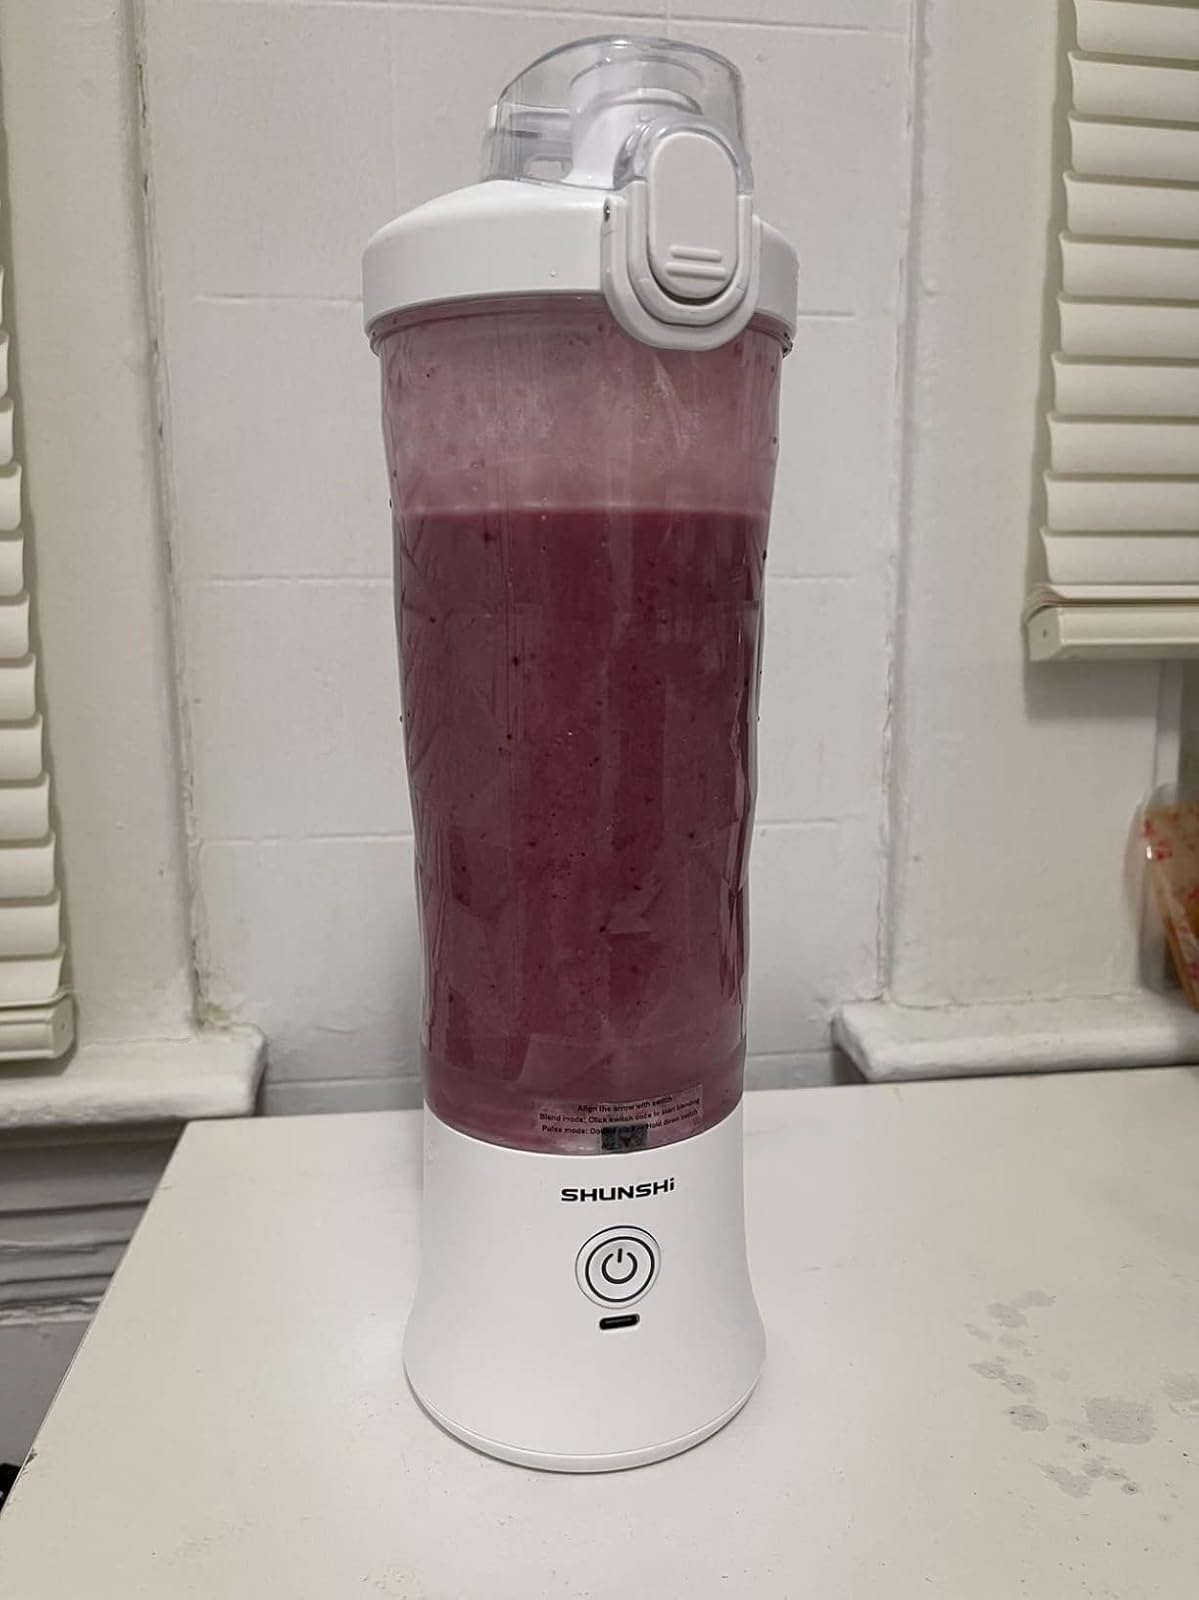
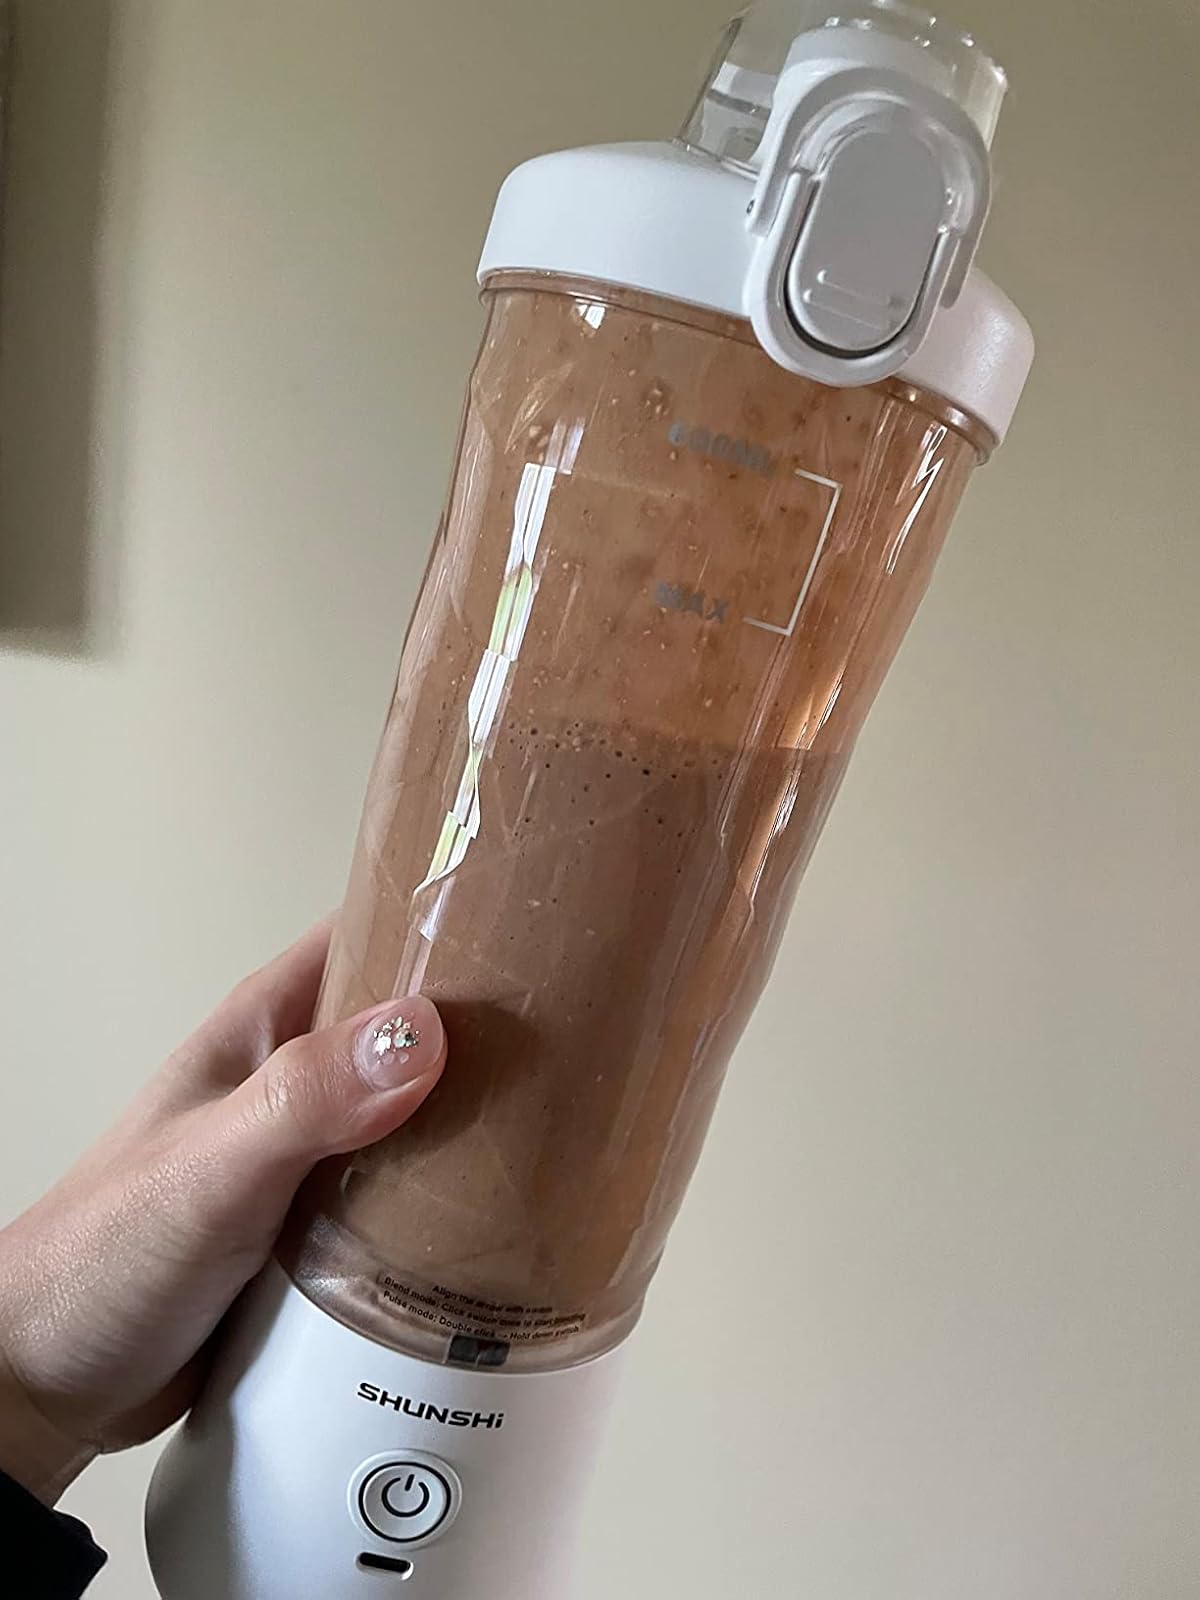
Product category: items_blender
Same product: yes